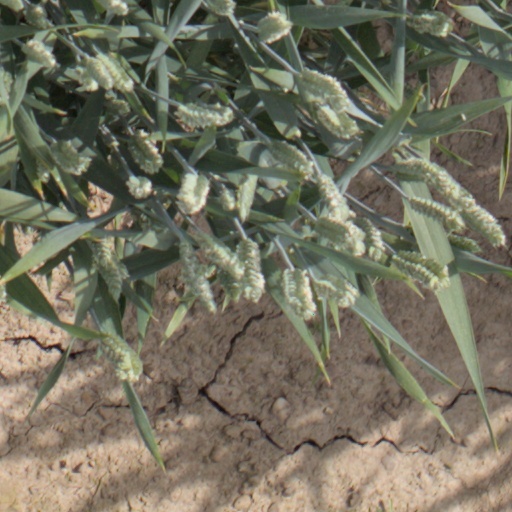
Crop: wheat